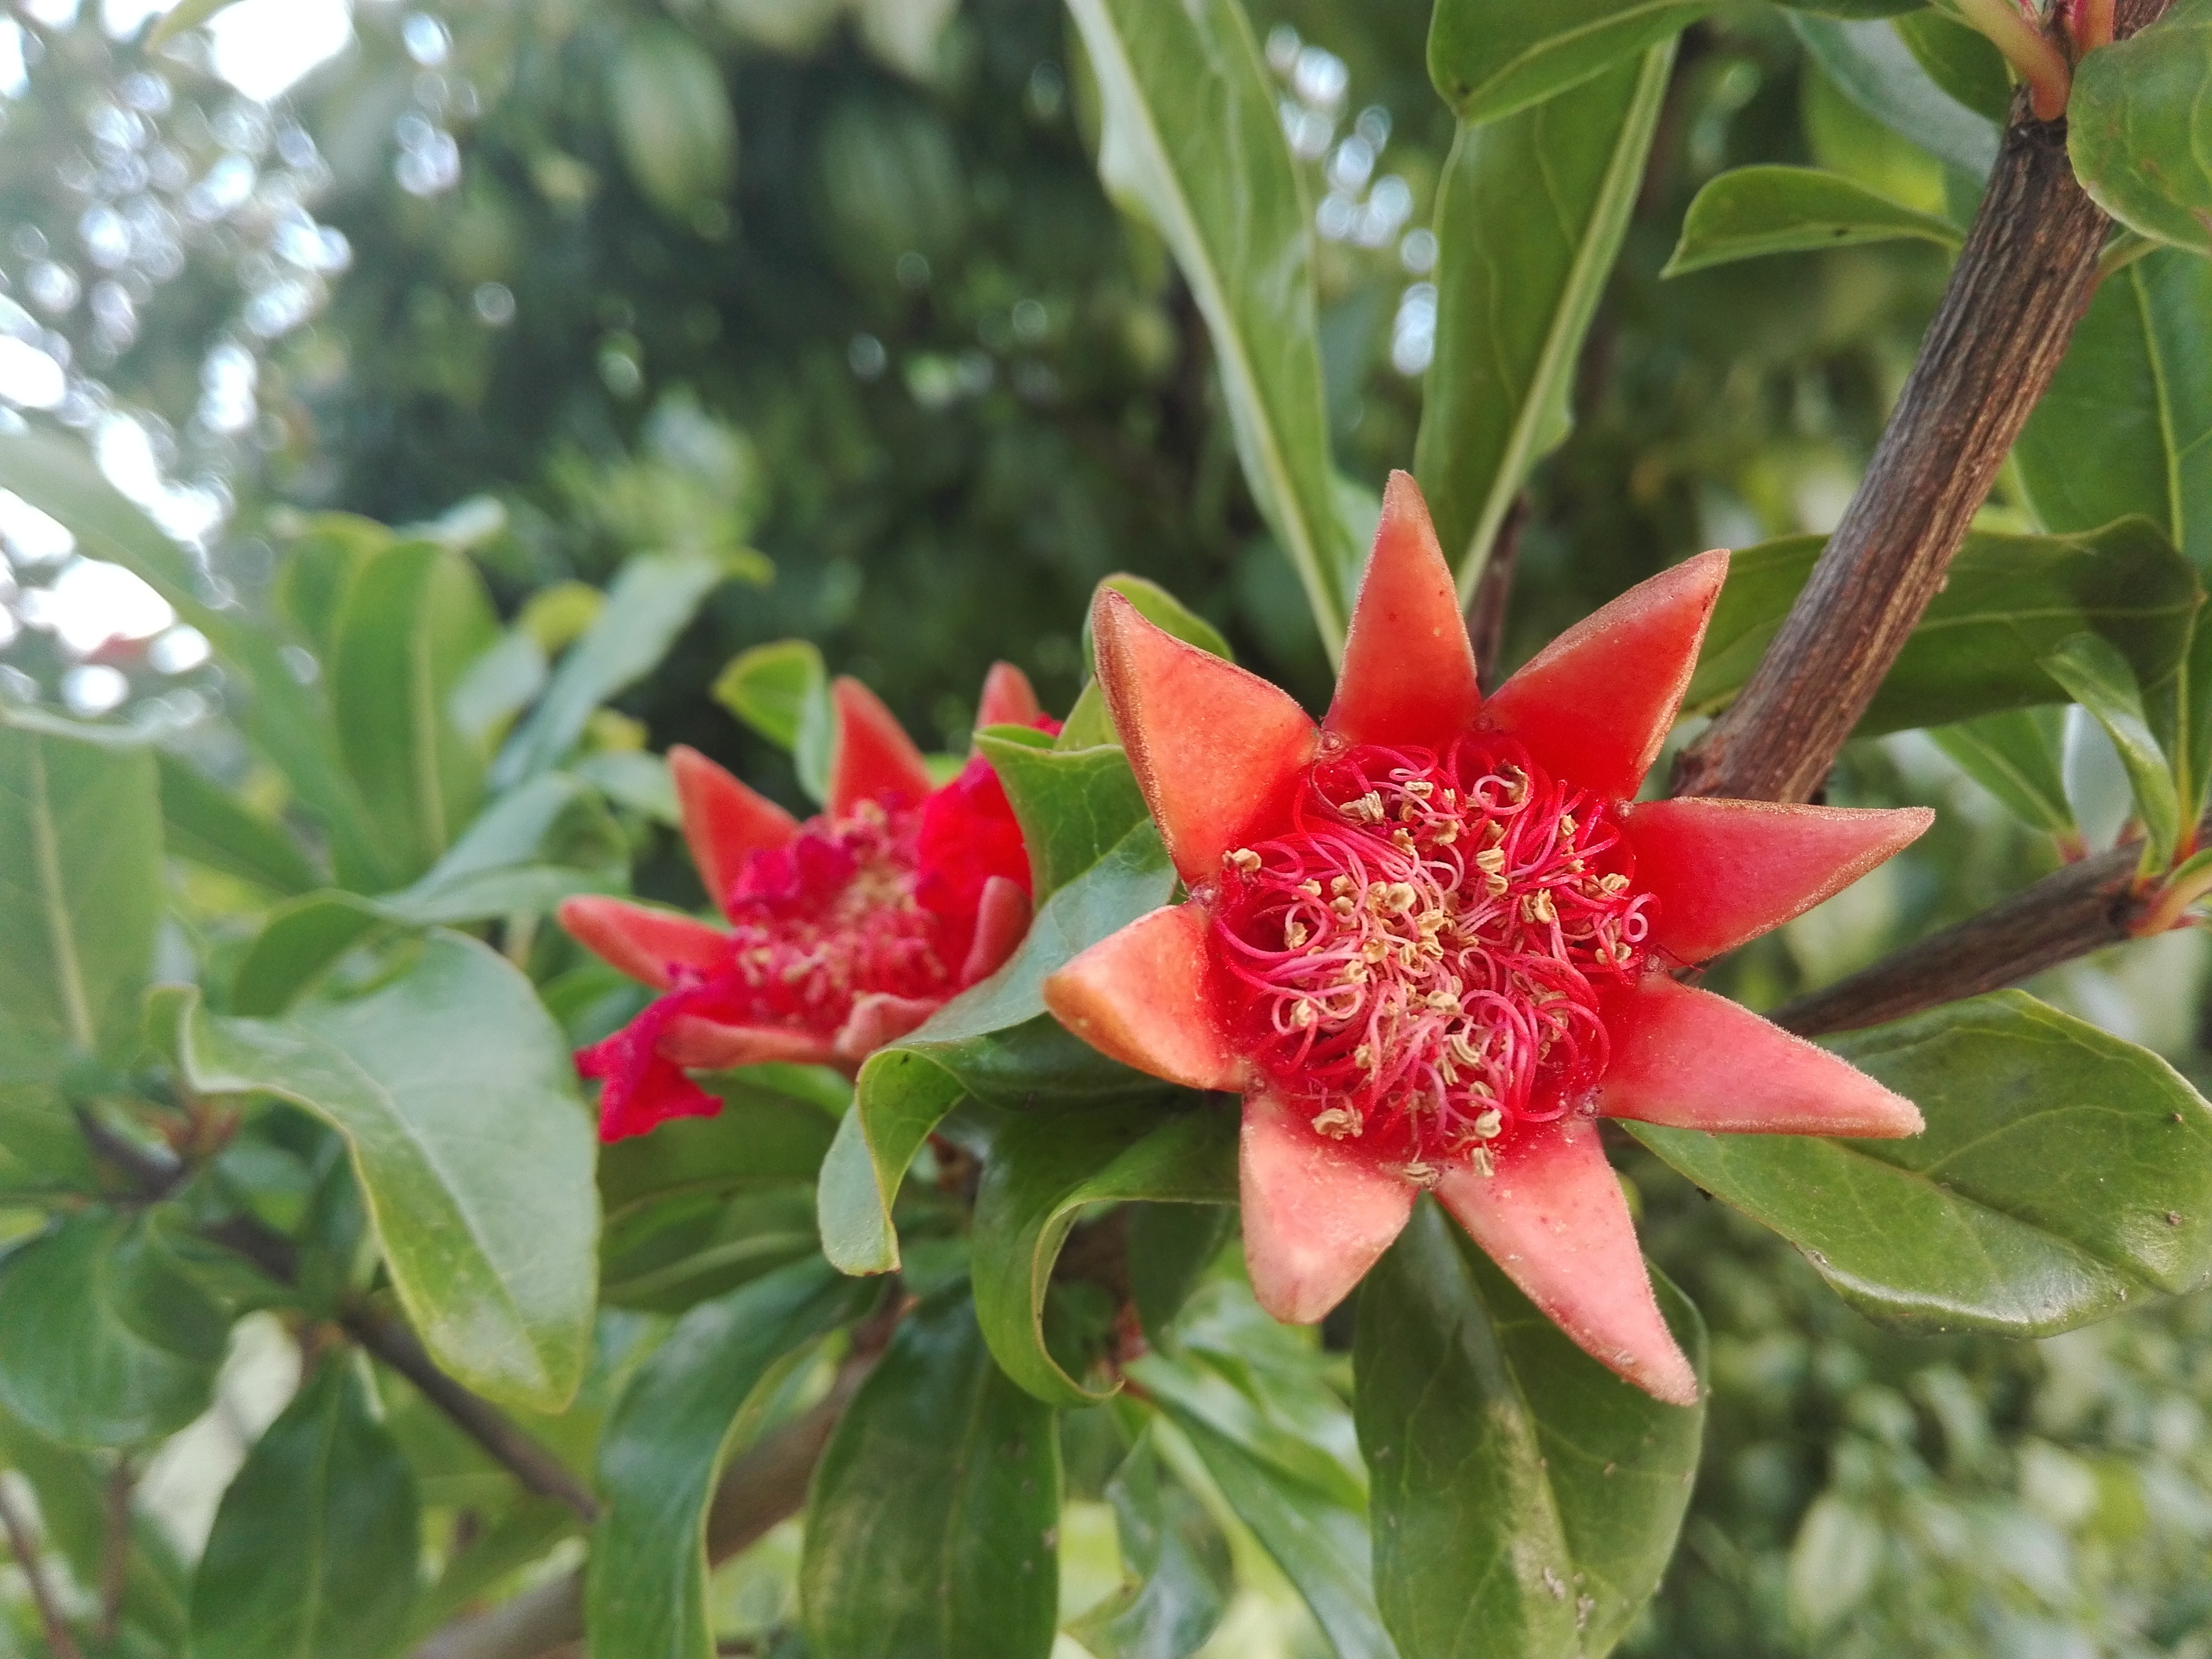
nature, plant, fruit, leaf, flower, bloom, summer, food, red, produce, botany, garden, flora, pomegranate, flowers, leaves, shrub, flowering plant, pomegranate blossom, land plant